Jacques Triger

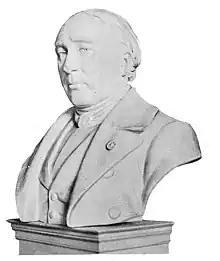
Bust on Triger

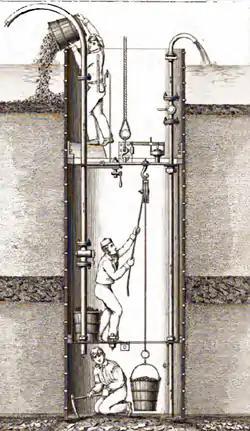
Representation of a pneumatic caisson, devised by Triger, dated 1846

Jacques Triger (10 March 1801 – 16 December 1867) was a French geologist who invented the "Triger process" for digging through waterlogged ground using a pressurised caisson.